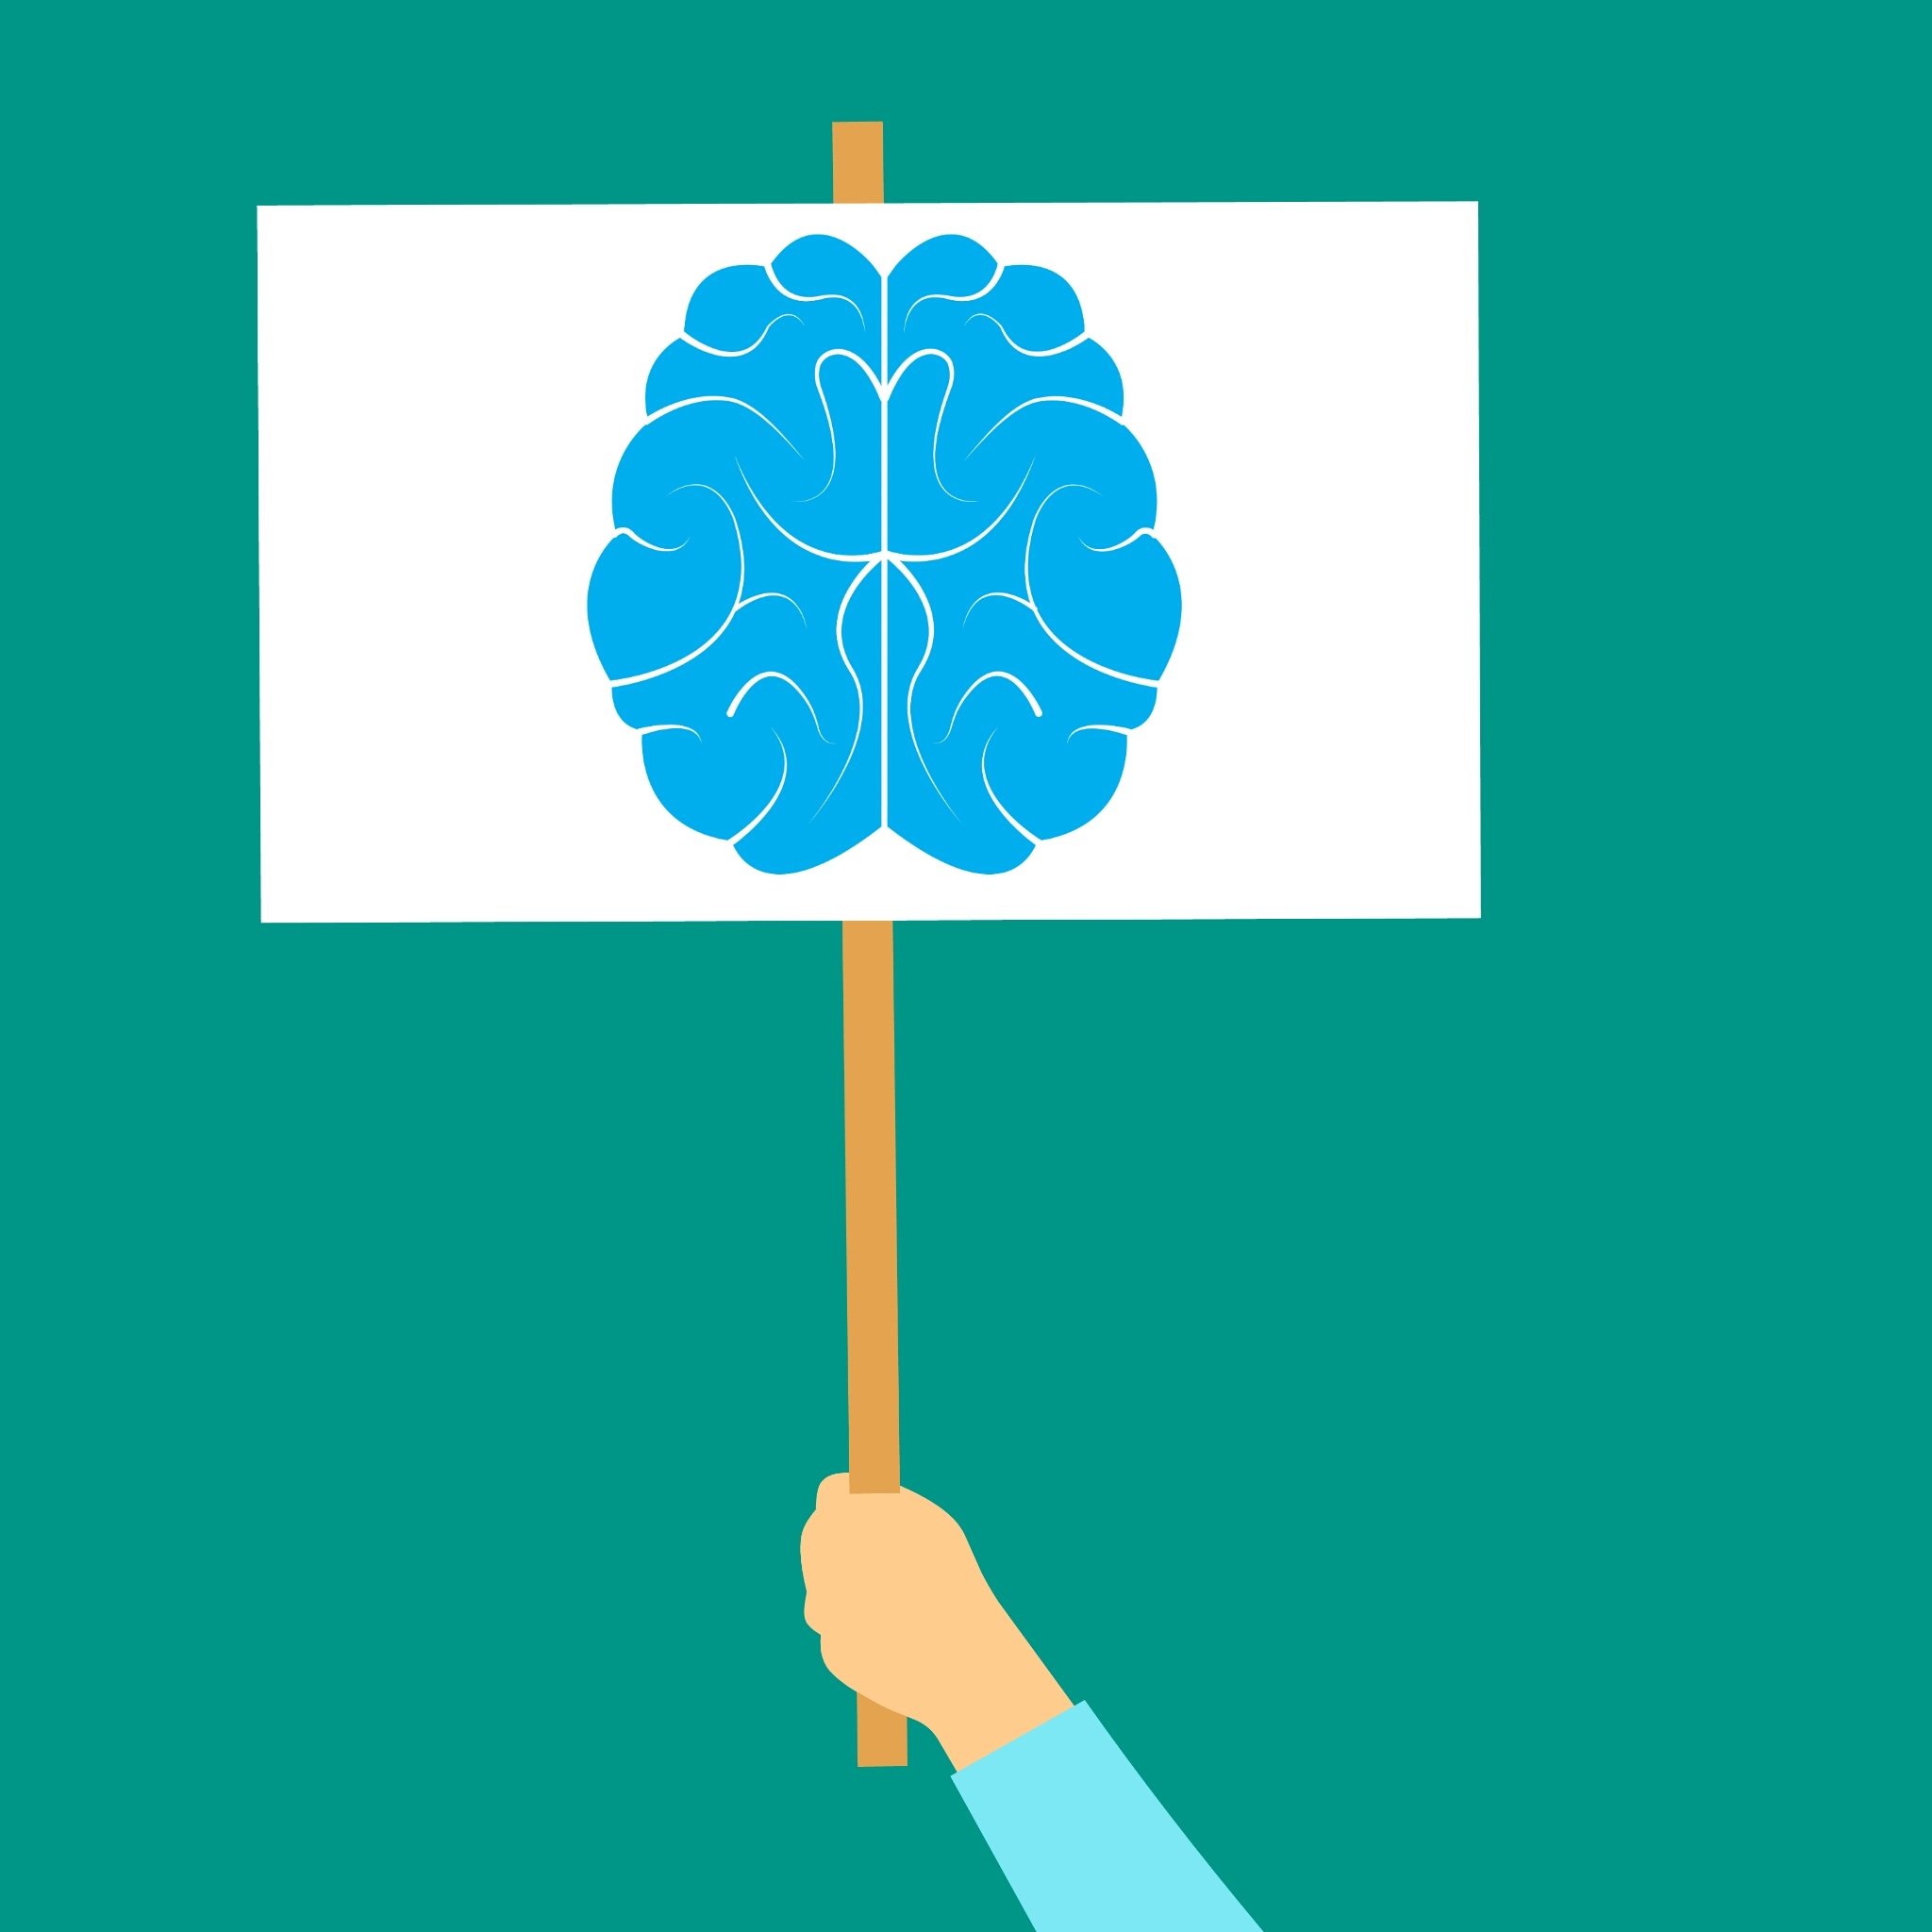
brain, mind, thinking, brainstorming, brain logo, brain power, brain health, care, hand, board, green, leaf, text, tree, plant, organism, line, font, area, diagram, graphics, grass, illustration, graphic design, plant stem, product, computer wallpaper